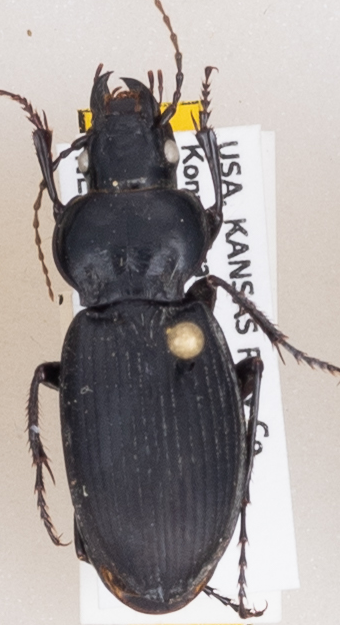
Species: Cyclotrachelus sodalis colossus
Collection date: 2020-07-01
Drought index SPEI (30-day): -0.674
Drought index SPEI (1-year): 0.786
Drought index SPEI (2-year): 1.85